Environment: lab
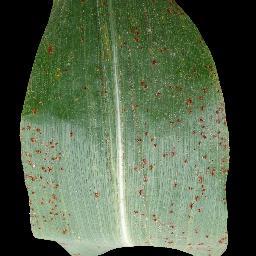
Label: common_rust